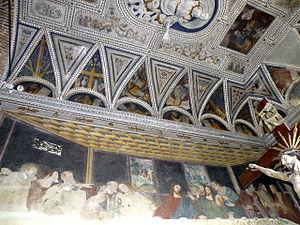
Sesto Calende (VA). Chiesa di San Donato, detta l'Abbazia, risalente al sec. IX. L´Ultima Cena, opera di Giovanni Battista Tarilli da Cureglia, datata 1581.